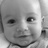
Emotion: happy